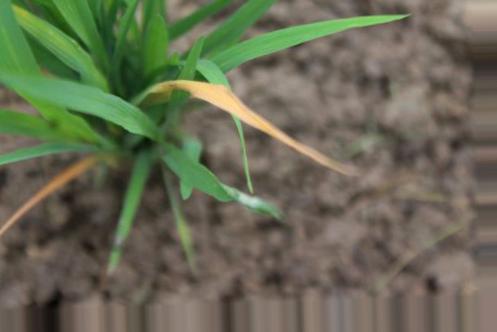
Nhãn: Tungro virus